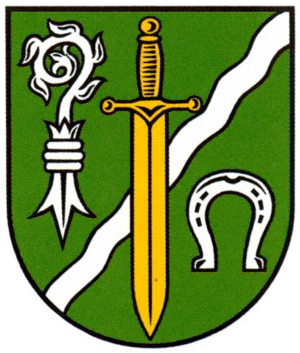
Hankensbüttel
Coat of arms of Hankensbüttel
Hankensbüttel er en kommune i Landkreis Gifhorn i den tyske delstat Niedersachsen. Den ligger omkring 25 km syd for Uelzen og 30 km nord for Gifhorn. Den ligger i den sydøstlige del af amtet Hankensbüttel, som den er administrationsby for.